Clarissa Dixon

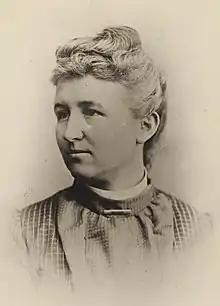
Portrait of Dixon

Clara "Clarissa" Belnap Dixon (November 30, 1851 – May 15, 1916) was an American anarchist philosopher, labor activist, feminist and writer who lived at various times in the Great Plains and California. She dedicated much of her life for writing articles advocating for socialism, personal memoirs, and incidental poetry. She was the mother of avant-garde composer Henry Cowell.